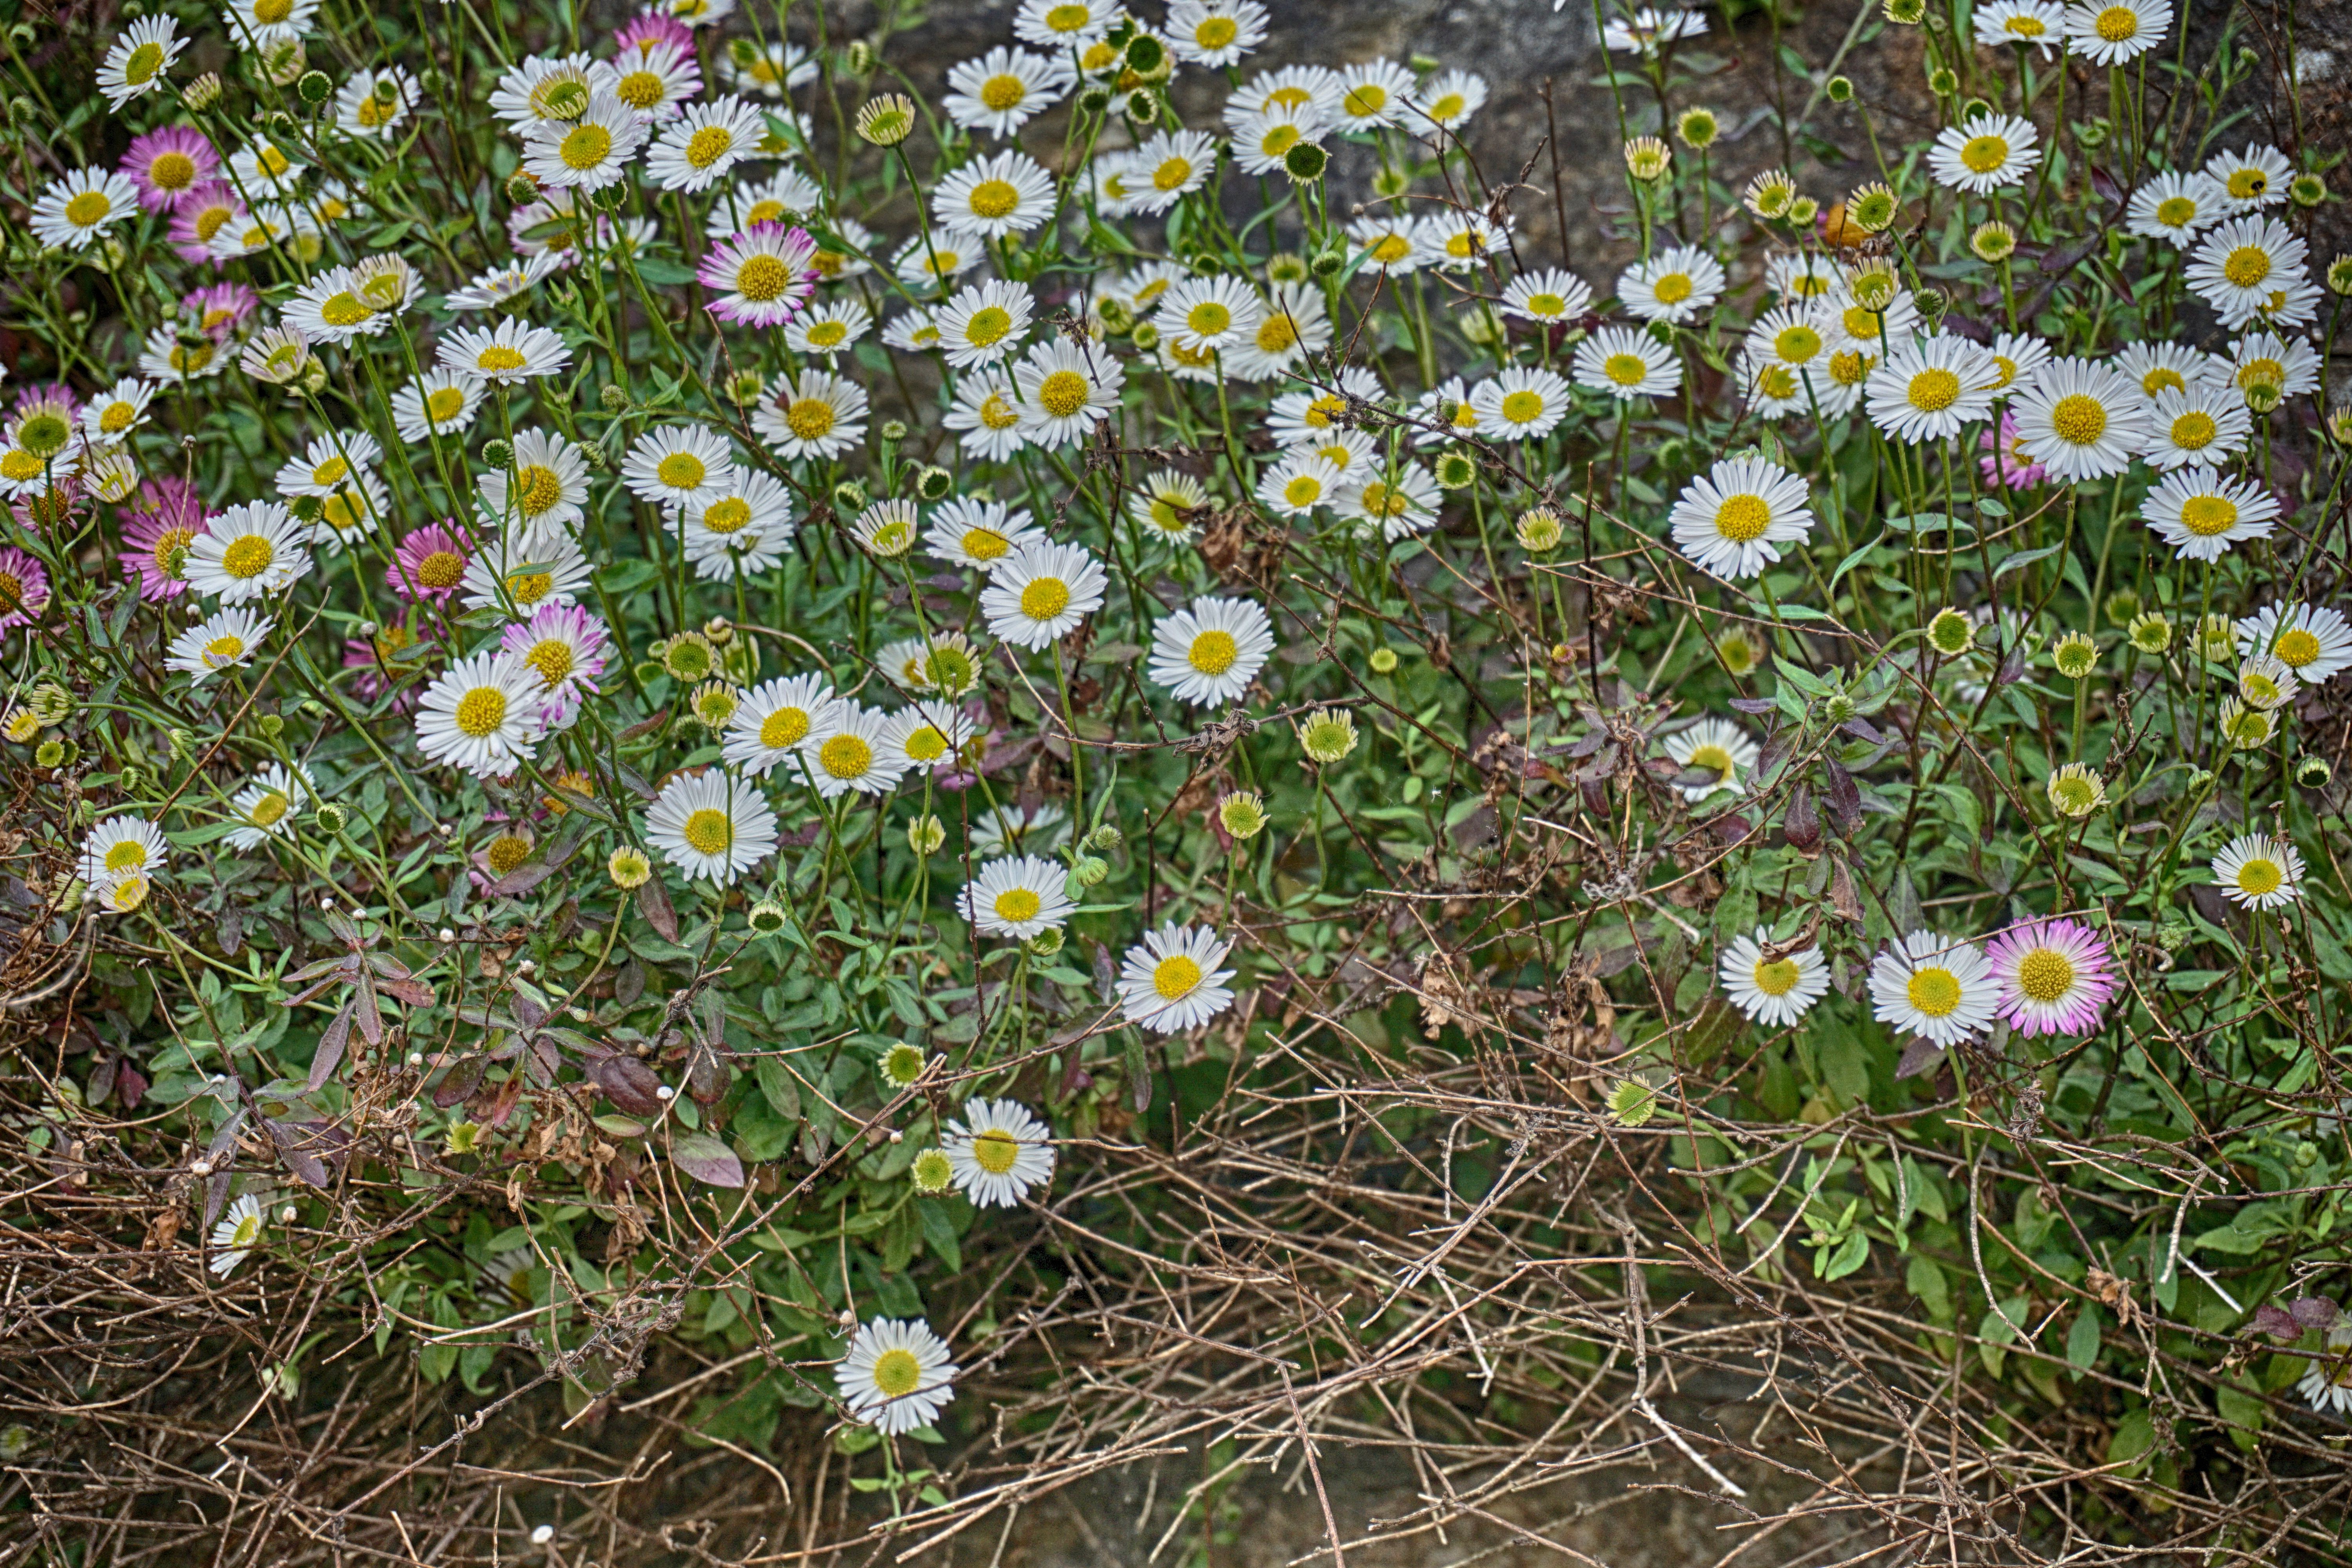
nature, plant, field, meadow, flower, daisy, botany, garden, flora, wildflower, flowers, wild flowers, petals, daisies, flowering, ecosystem, white flowers, summer flowers, flowering plant, daisy family, annual plant, land plant, chamaemelum nobile